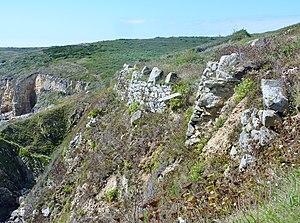
Plogoff
Plogoff [plogɔf] est une commune du département du Finistère, à l'extrémité du Cap Sizun dans la région française Bretagne, en France. Plogoff est limitrophe de Primelin et de Cléden-Cap-Sizun.